Giant Bomb

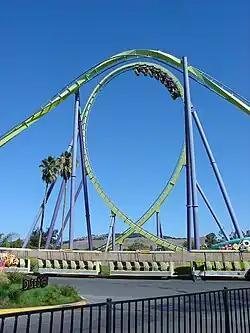
Six Flags Discovery Kingdom; The Medusa's vertical loop

March 2012 saw Shelby Bonnie sell Whiskey Media in two deals, splitting the company's websites. Gail Berman and Lloyd Braun's BermanBraun bought the company, its publishing platform, and websites Tested, Screened, and Anime Vice. "Giant Bomb" and its comic-book sister-site Comic Vine were sold separately to CBS Interactive, the owners of "GameSpot" and its parent company CNET. Following the sale of the publishing platform to BermanBraun, the site was rebuilt. The redesigned site launched on February 12, 2013.